History of Thailand

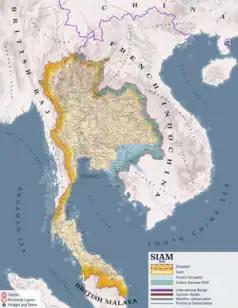
Siam in 1900

After the sacking of Ayutthaya, the country fell apart due to the lack of a central authority. Besides King Taksin, who had organised his force in the southeastern provinces, four other claimants and warlords had seized power and set up their own sphere of influence. Prince Thepphiphit, King Boromakot's son, who had been unsuccessful in a diversionary action against the Burmese in 1766, had set himself up as the ruler of Phimai holding sway over the eastern provinces including Nakhon Ratchasima or Khorat. The Governor of Phitsanulok, whose first name was Ruang, had proclaimed himself independent, with the territory under his control extending to the province of Nakhon Sawan. A Buddhist monk named Ruan made himself a prince, appointing fellow monks as army commanders, at the town of Sawangburi (known as Fang in Uttaradit Province). Previously, He had pursued Buddhist studies at Ayutthaya with such excellent results that he had been appointed the chief monk of Sawangburi by King Boromakot. In the southern provinces as far north as Chumphon, a Pra Palad who was the acting Governor of Nakhon Si Thammarat declared his independence and raised himself to a princely rank.